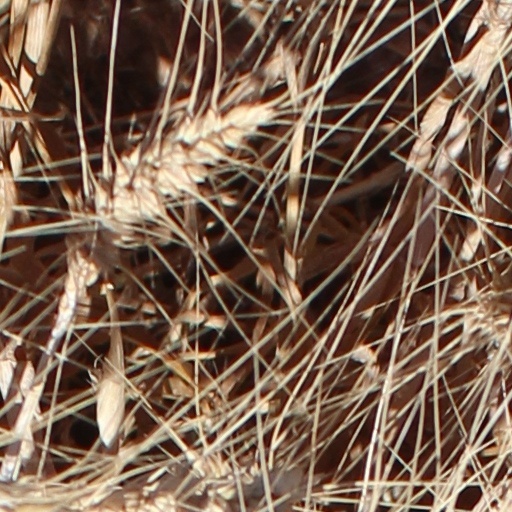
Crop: wheat